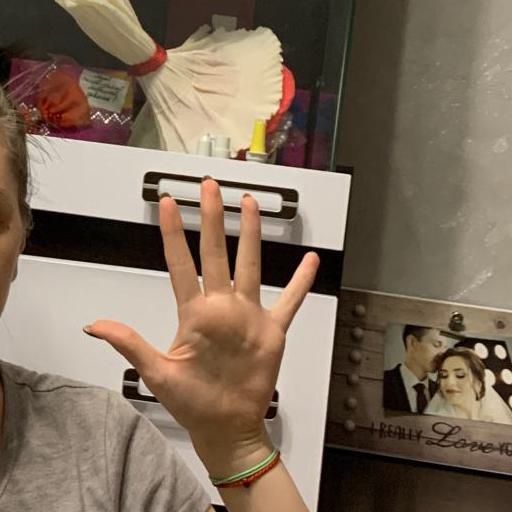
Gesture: palm